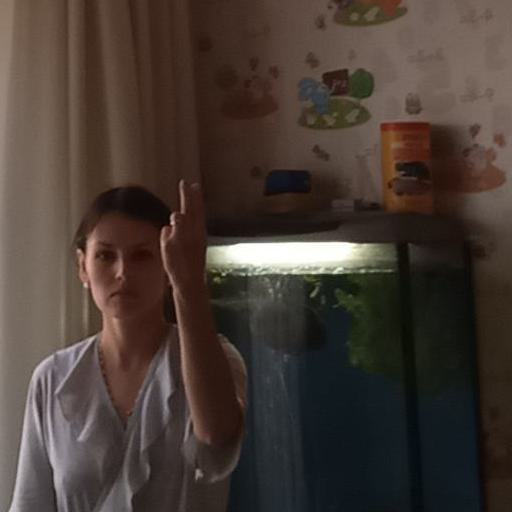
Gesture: two_up_inverted